Battle of Grudziądz (1659)

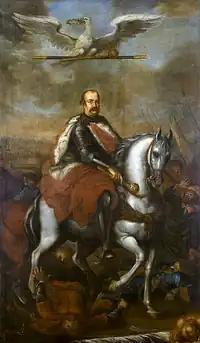
Equestrian portrait of Jerzy Sebastian Lubomirski

The battle of Grudziądz took place in the Polish town of Grudziądz during the Swedish Deluge, around 29–30 August 1659. Polish forces were commanded either by hetman Jerzy Sebastian Lubomirski or general Krzysztof Grodzicki (sources vary). The battle ended with the Polish victory, after a week-long siege; however much of the city was destroyed in a fire.